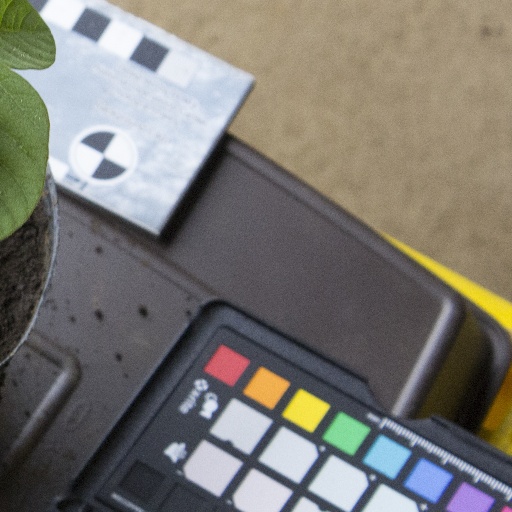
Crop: soybean